University of Puget Sound

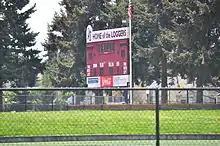
Scoreboard at Peyton Field

Other buildings include McIntyre Hall, home of the School of Business and Leadership, the Departments of Economics, Sociology and Anthropology, and International Political Economy; Howarth Hall, home of the School of Education, Office of Diversity and Inclusion, Career and Employment Services, and more; Jones Hall, home of theatre arts, communication studies, and several administrative offices, including the Office of the President; and the Music Building (which is the only building on campus without a name). Kittredge Hall, the original student union building, now houses the art department and Kittredge Gallery. The Gallery is now affiliated with Tacoma Art Museum.